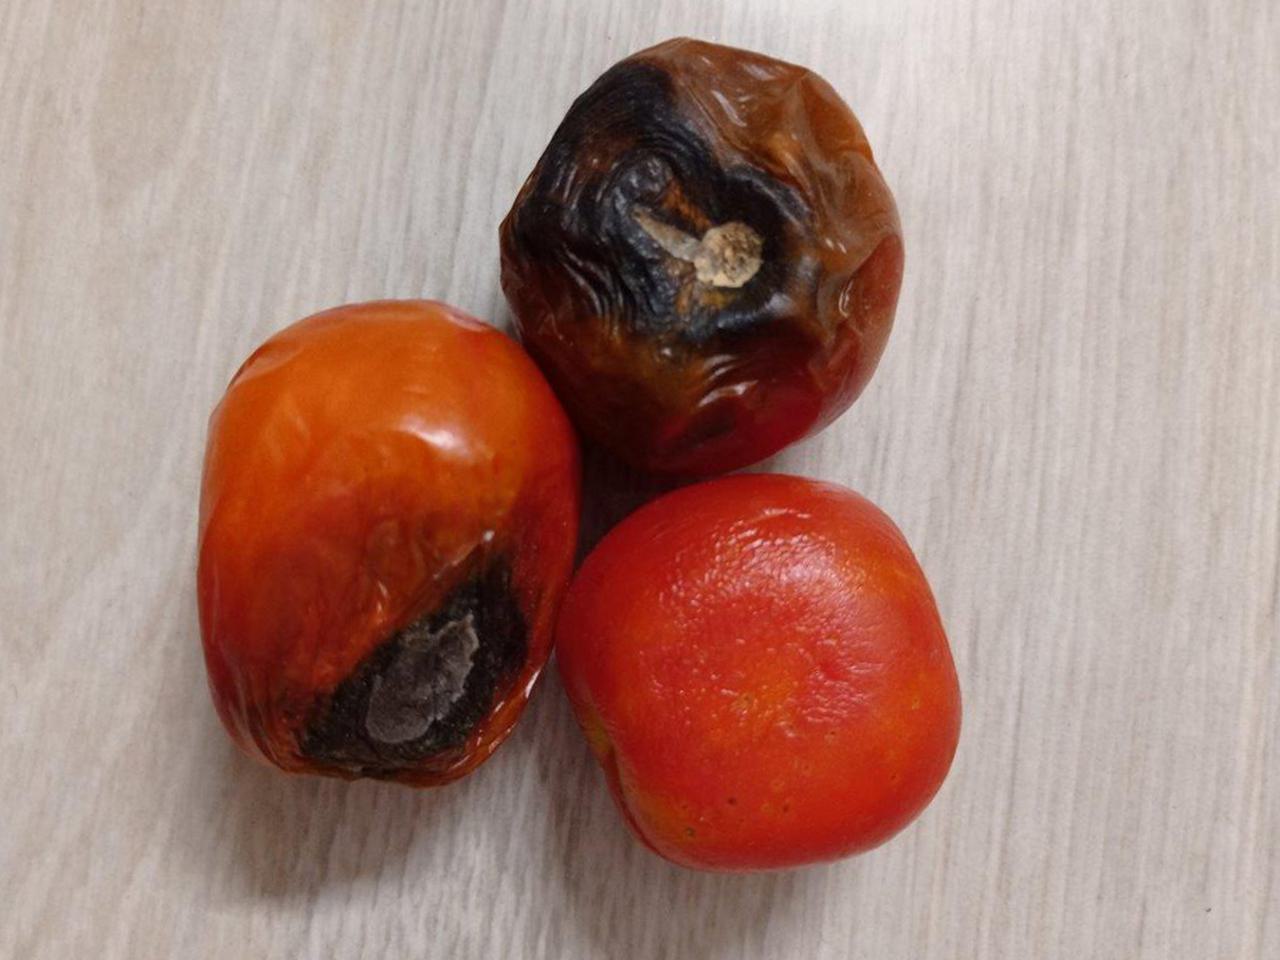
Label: Rotten